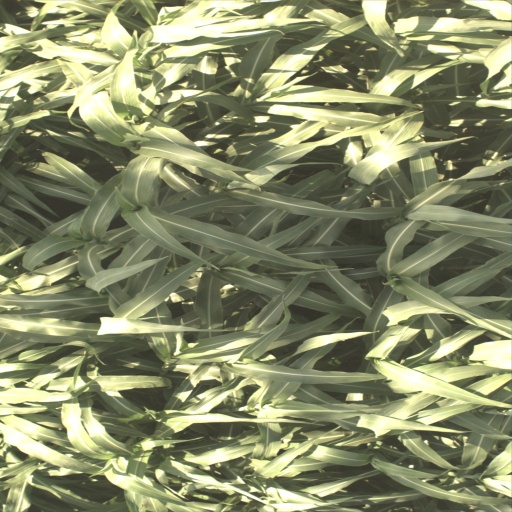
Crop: sorghum